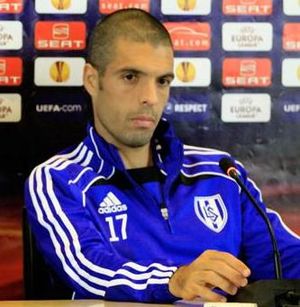
Fabio Celestini
Fabio Celestini er en tidligere schweizisk fodboldspiller.